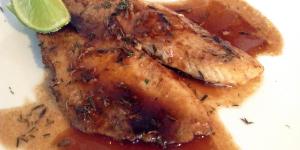
mero al horno con limon y tomillo